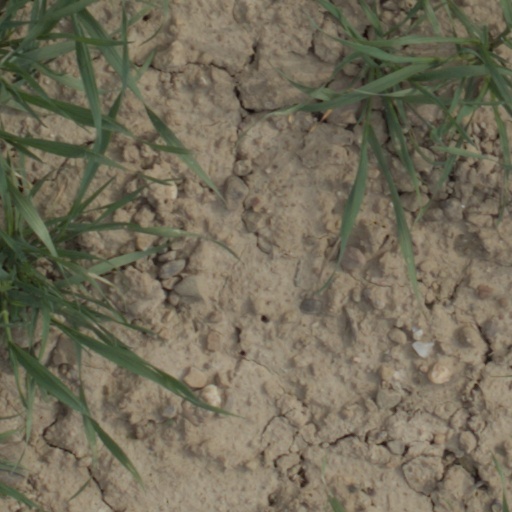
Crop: wheat